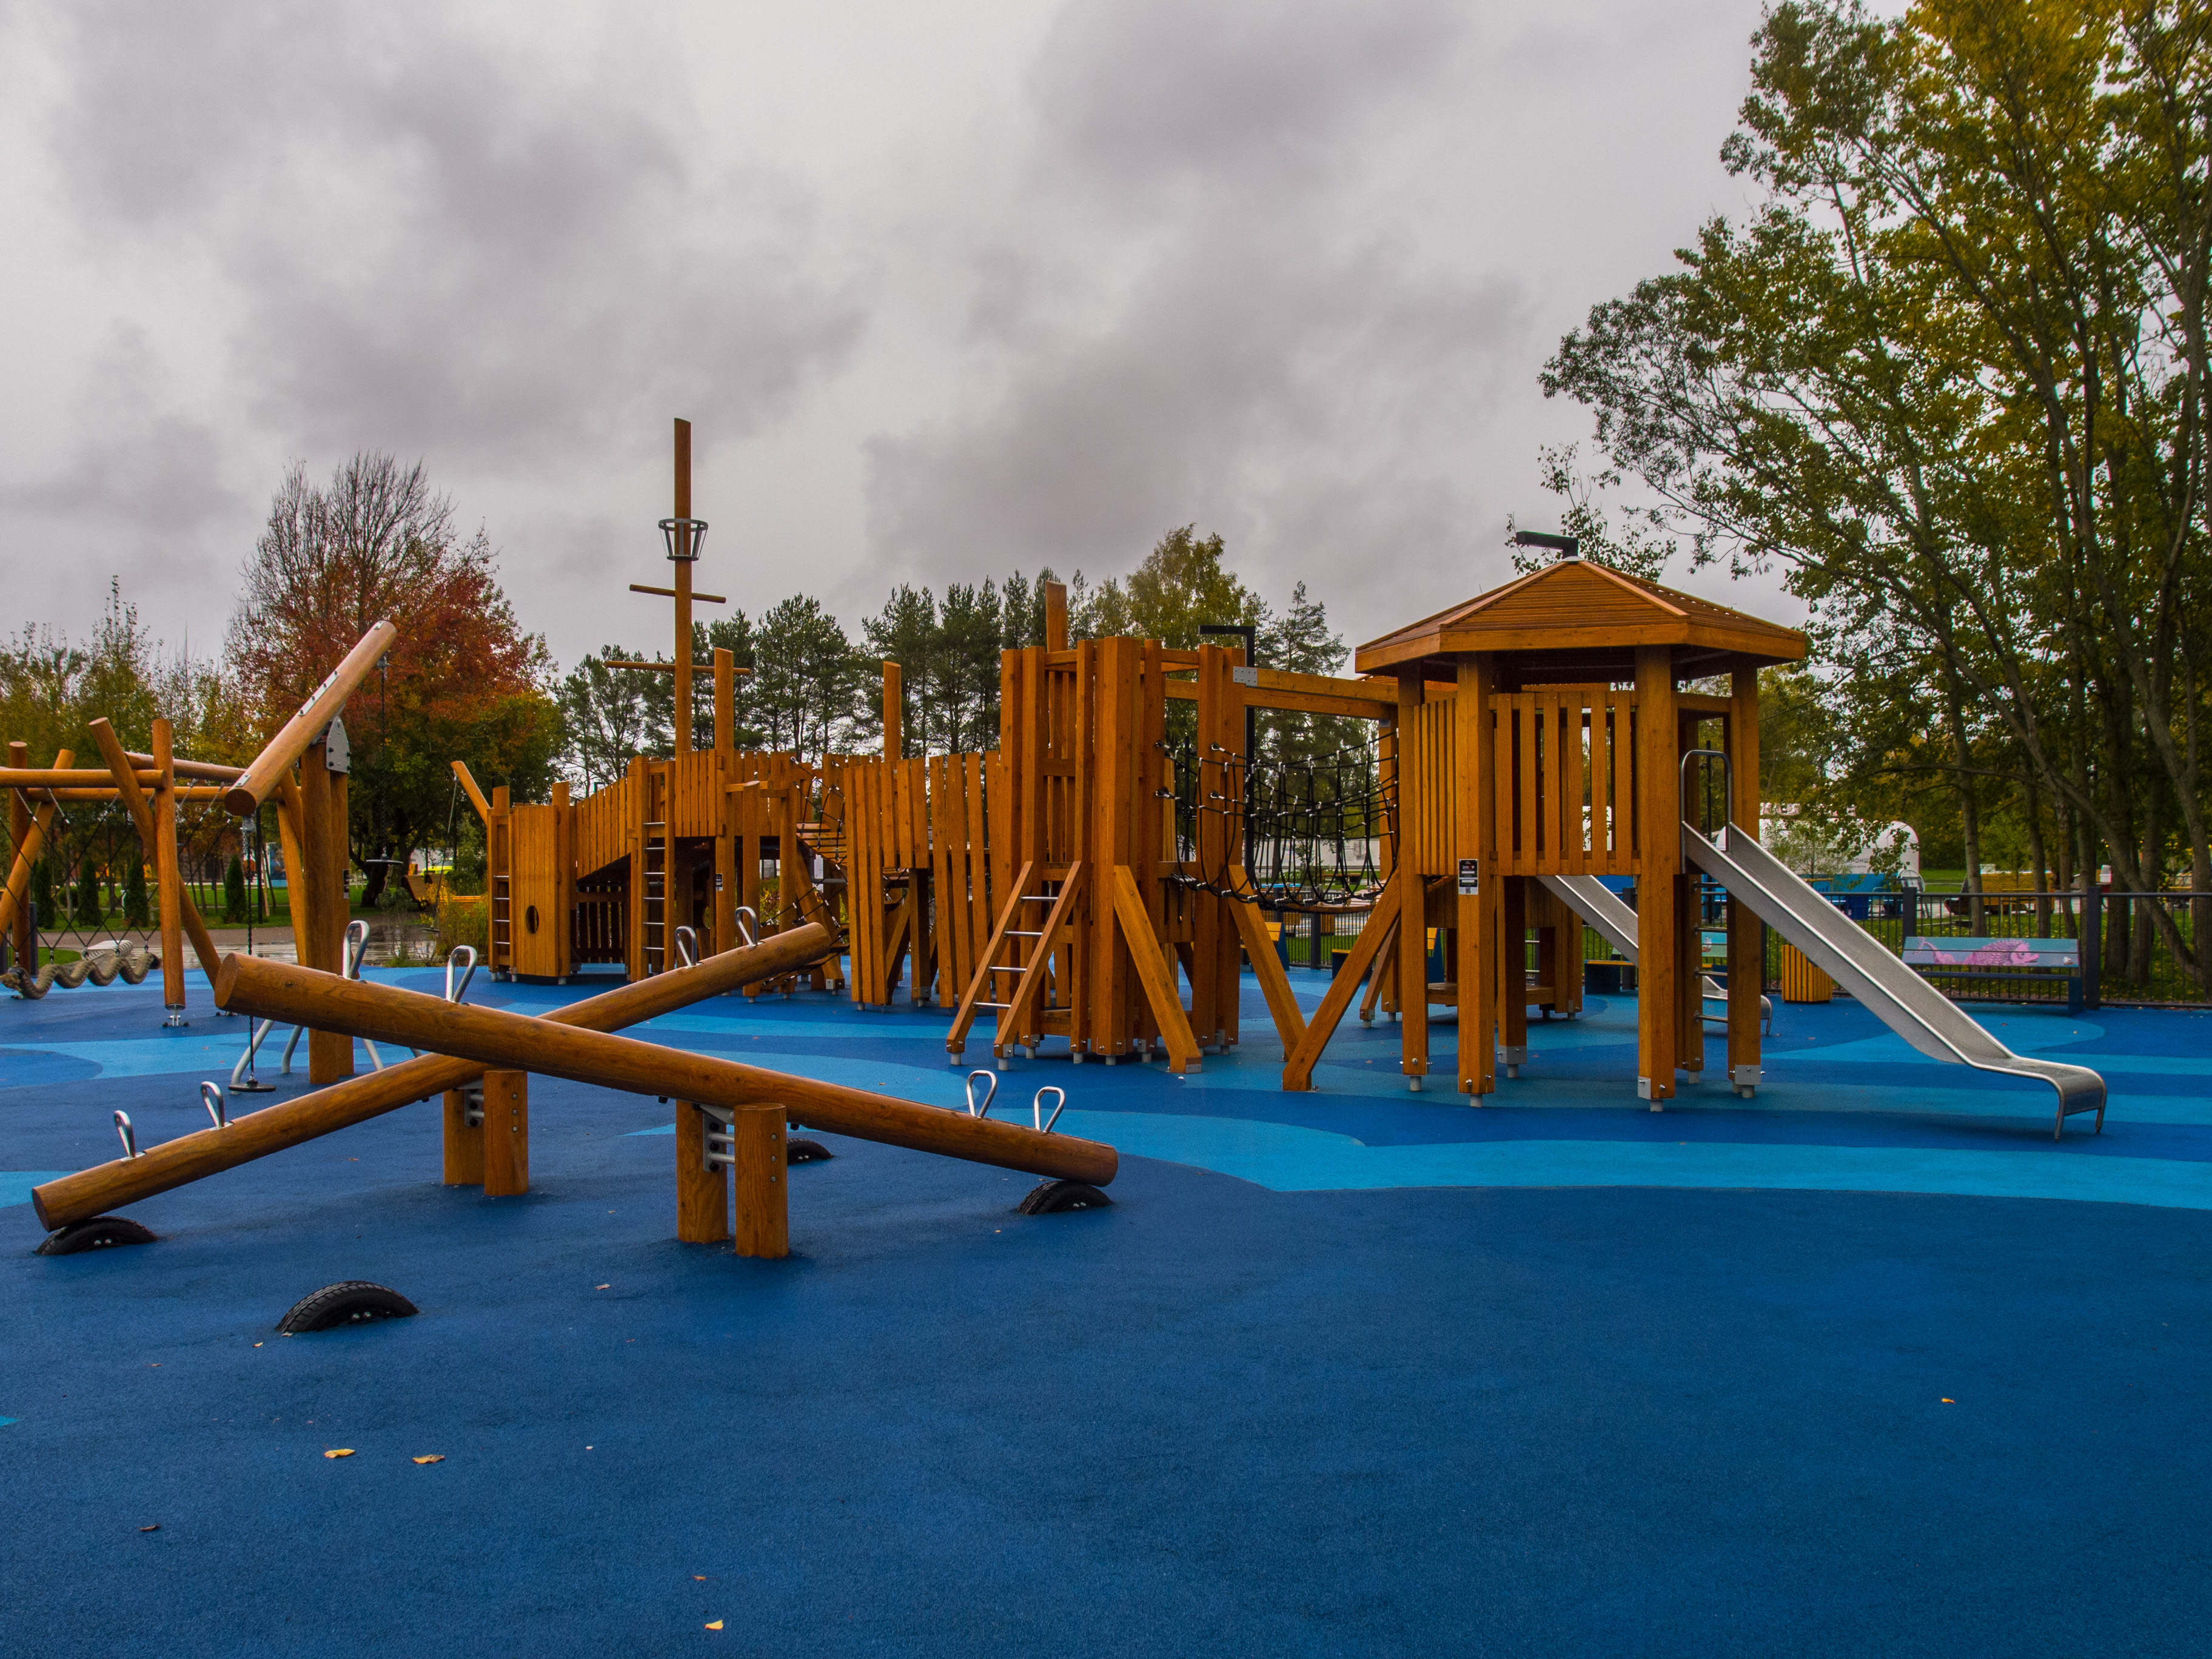
image, playground, public space, outdoor play equipment, human settlement, city, leisure, recreation, play, playground slide, sky, tree, swimming pool, outdoor furniture, chute, house, park